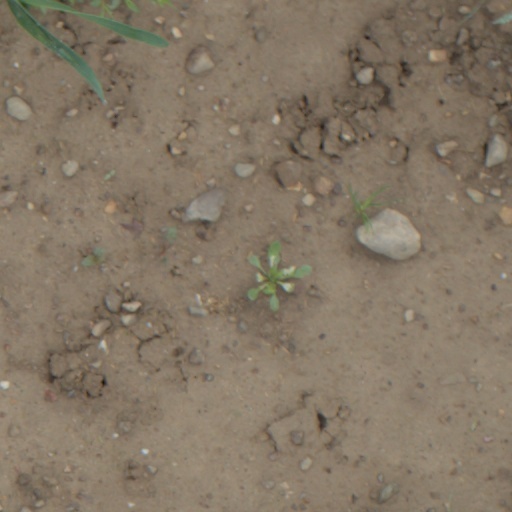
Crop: wheat